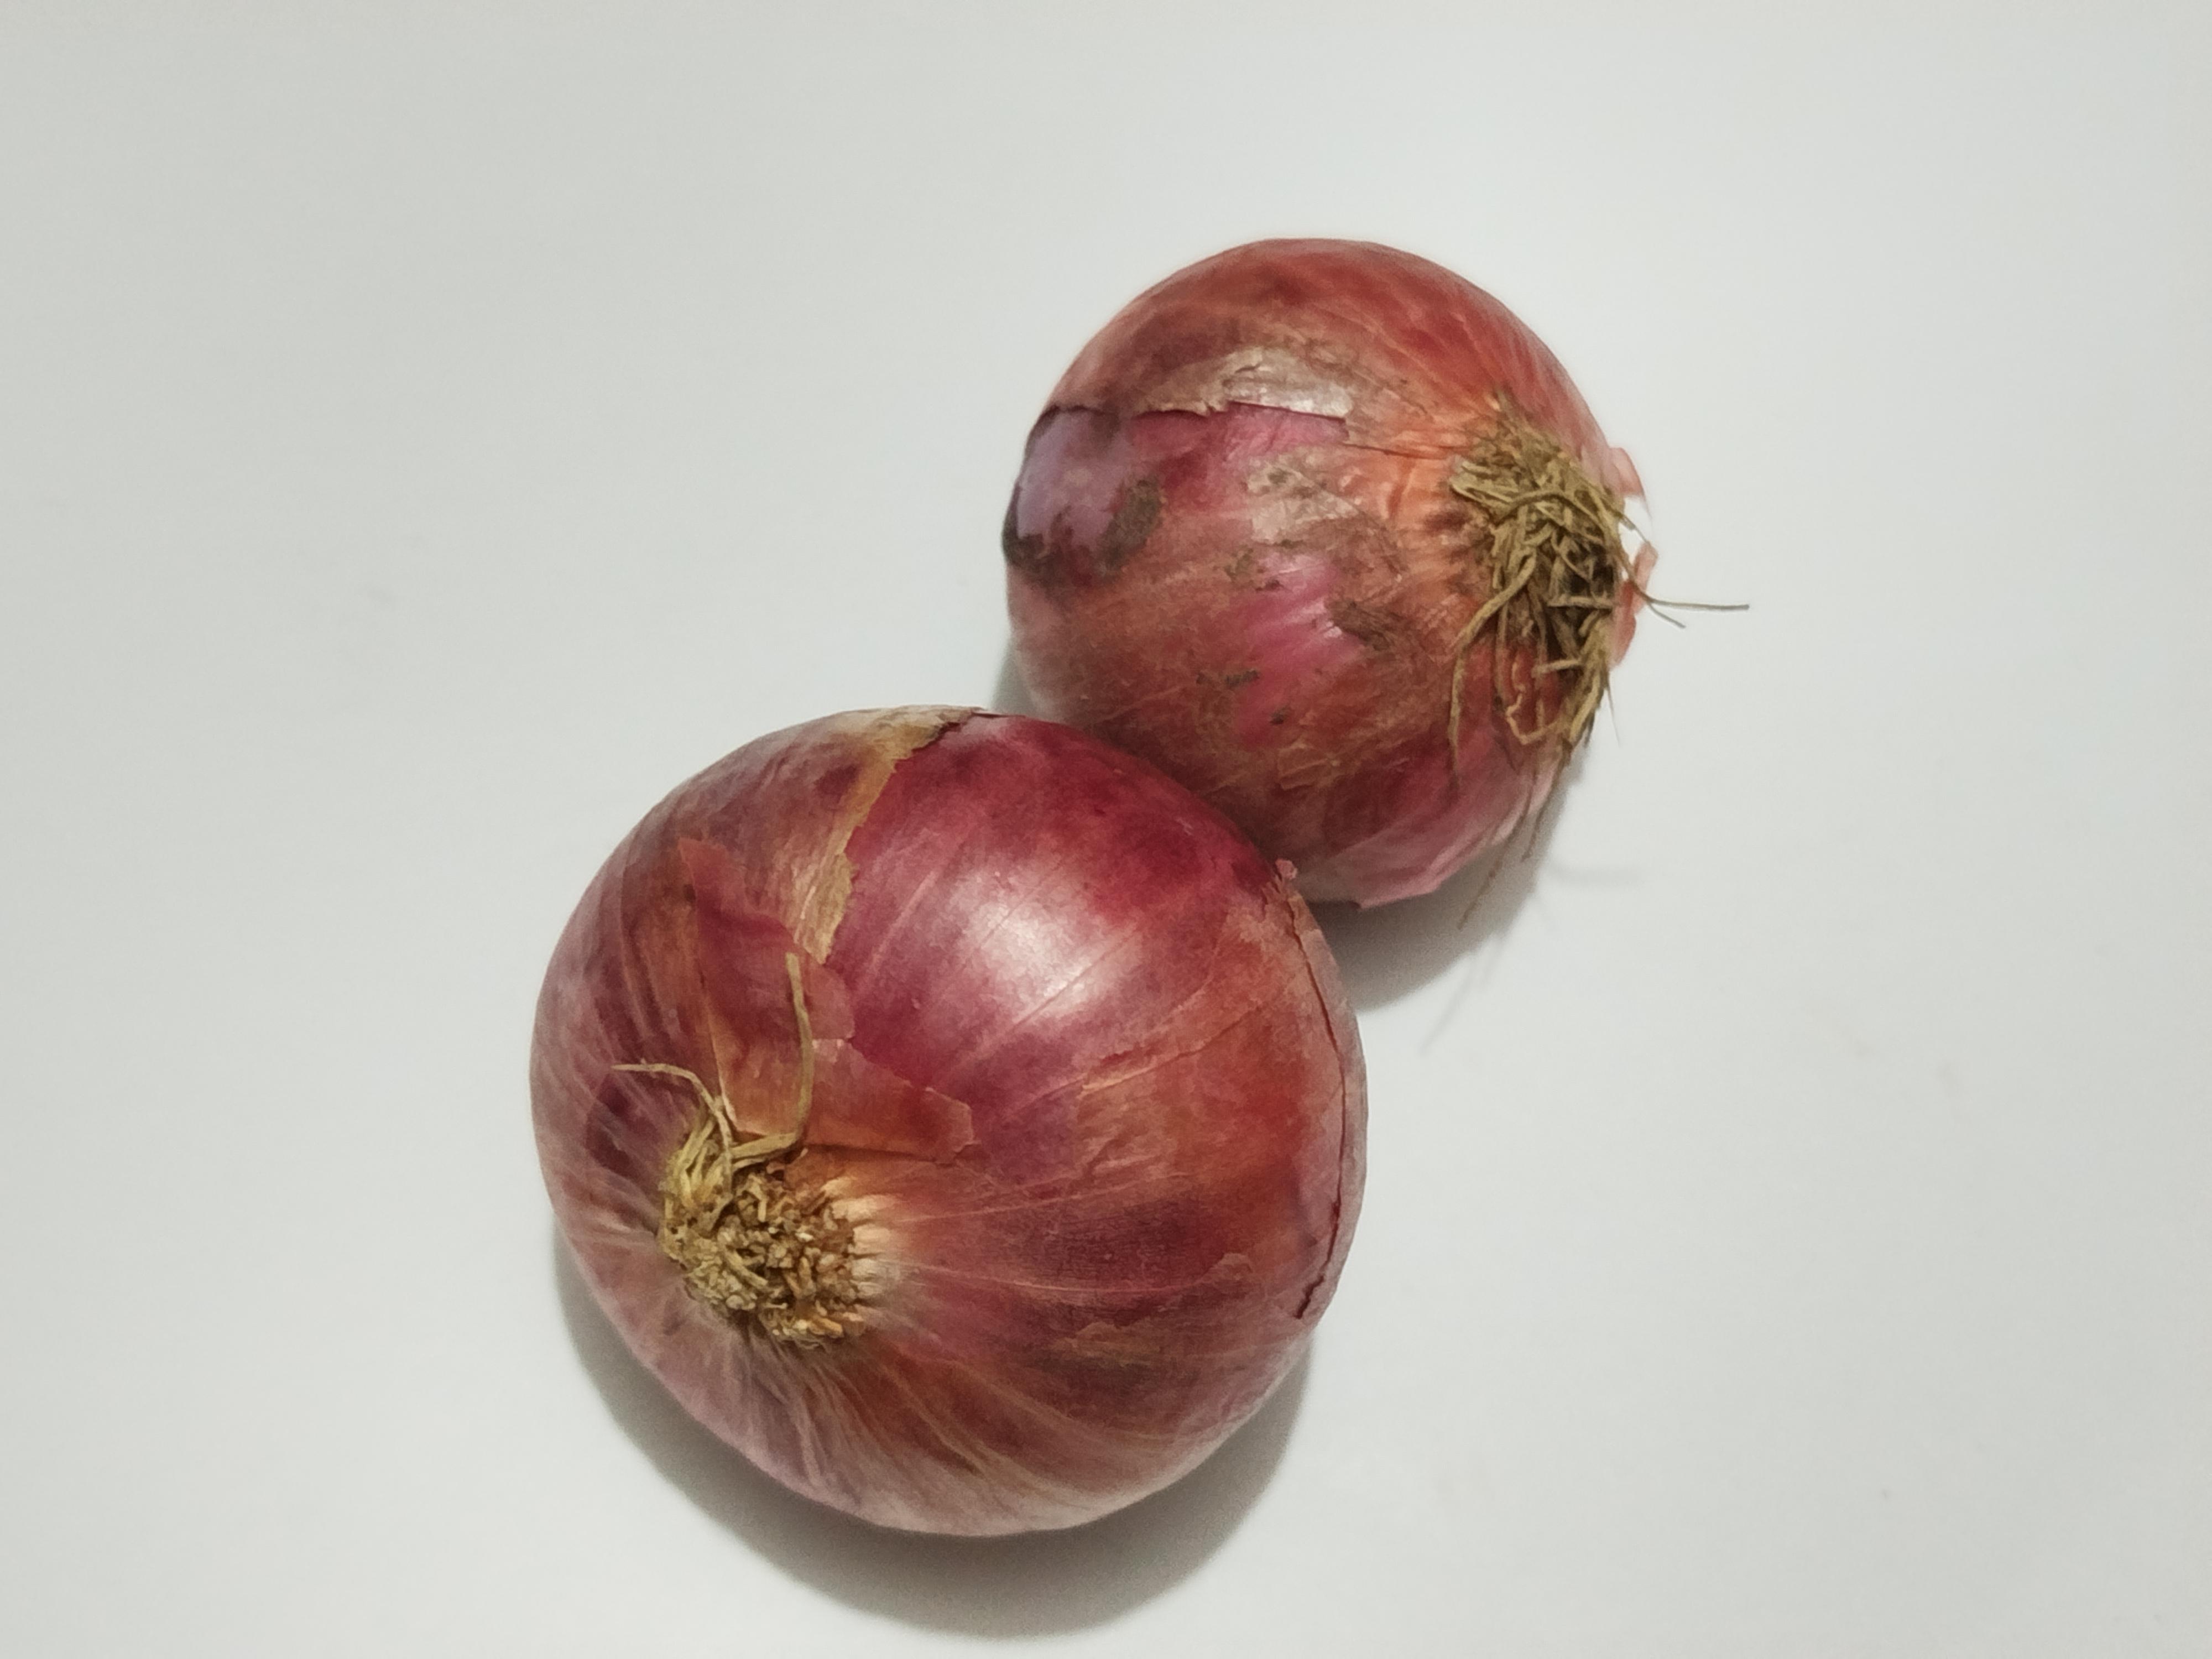
Label: Onion